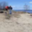
Label: plain